Hunter: The Reckoning – Redeemer

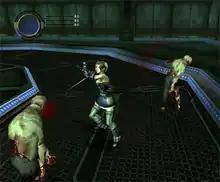
A screenshot of 3D gameplay, showing a woman fighting zombies with a sword

"Hunter: The Reckoning – Redeemer" is a hack-and-slash shooter game in which players fight large amounts of enemies in a third-person perspective, either in a single-player mode or in a multiplayer mode supporting up to four players. The gameplay is very similar to that of the previous two "Hunter: The Reckoning" video games, and sees players fight undead hordes with ranged or melee weapons, including powerful limited-use weapons found in levels; players also have access to magic spells called edges, with effects such as healing or increasing one's attack power. The game is divided into levels, which have different objectives, including traversing an area, escorting characters, freeing innocents from zombies, clearing an area from monsters, and defeating bosses.